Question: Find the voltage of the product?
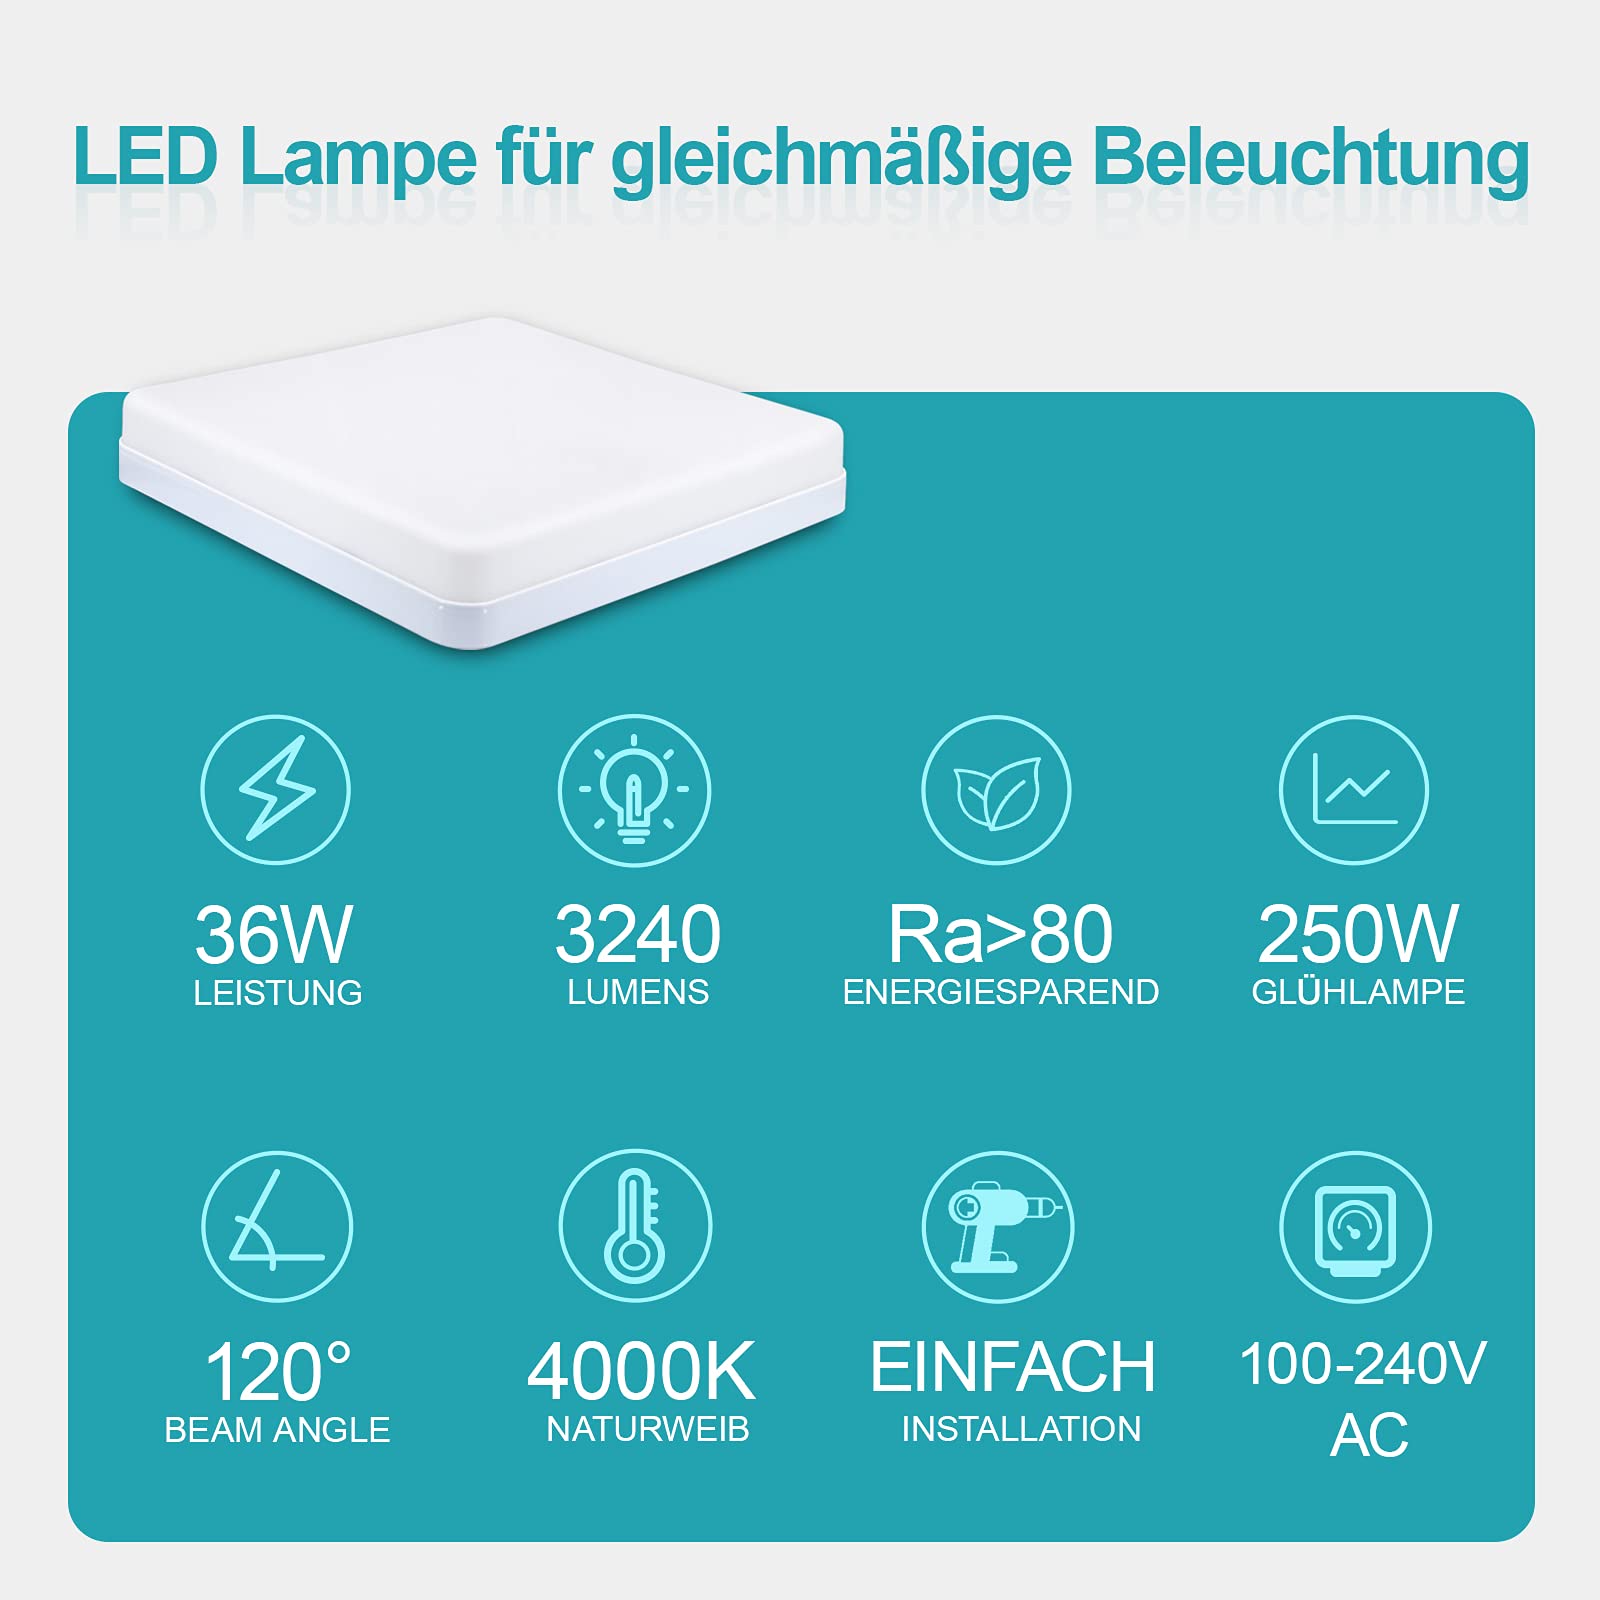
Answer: [100.0, 240.0] volt